Fatma Şahin (footballer)

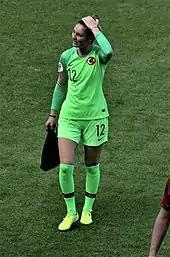
Fatma Şahin of Turkey national team (October 2019)

Şahin made her national team debut in the friendly match against Macedonia women's national football team held on January 22, 2006, entering the game on the 82nd minute. After playing one more match with the national U-19 team, she became a member of the senior team in 2009. As of April 7, 2018, she capped 16 times in the national team.